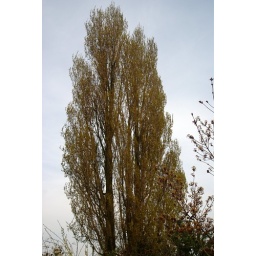
Our Poplar Tree in April - beginning to show some signs of green now!